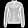
Label: Coat